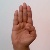
The image shows a hand gesture representing the letter 'B' in Indian Sign Language.